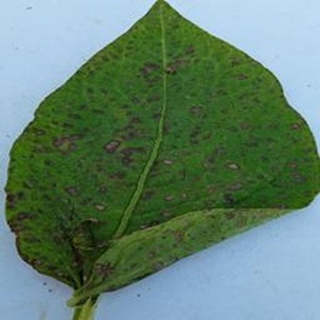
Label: potato_early_blight